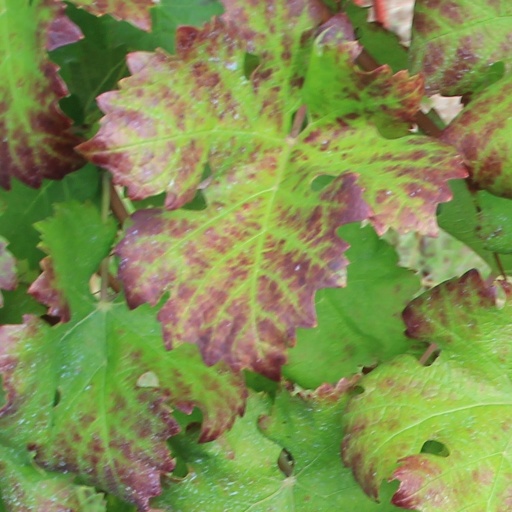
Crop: grape